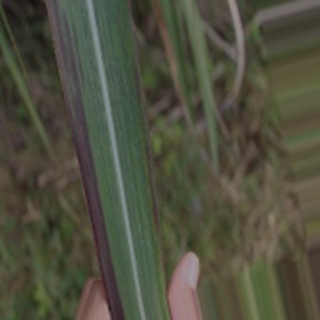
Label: sugarcane_bacterial_blight